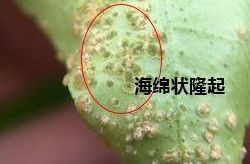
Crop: unknown
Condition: citrus_canker